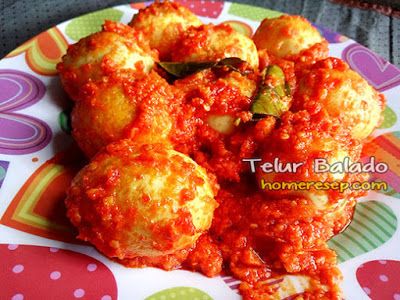
Label: telur_balado